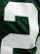
Number: 2